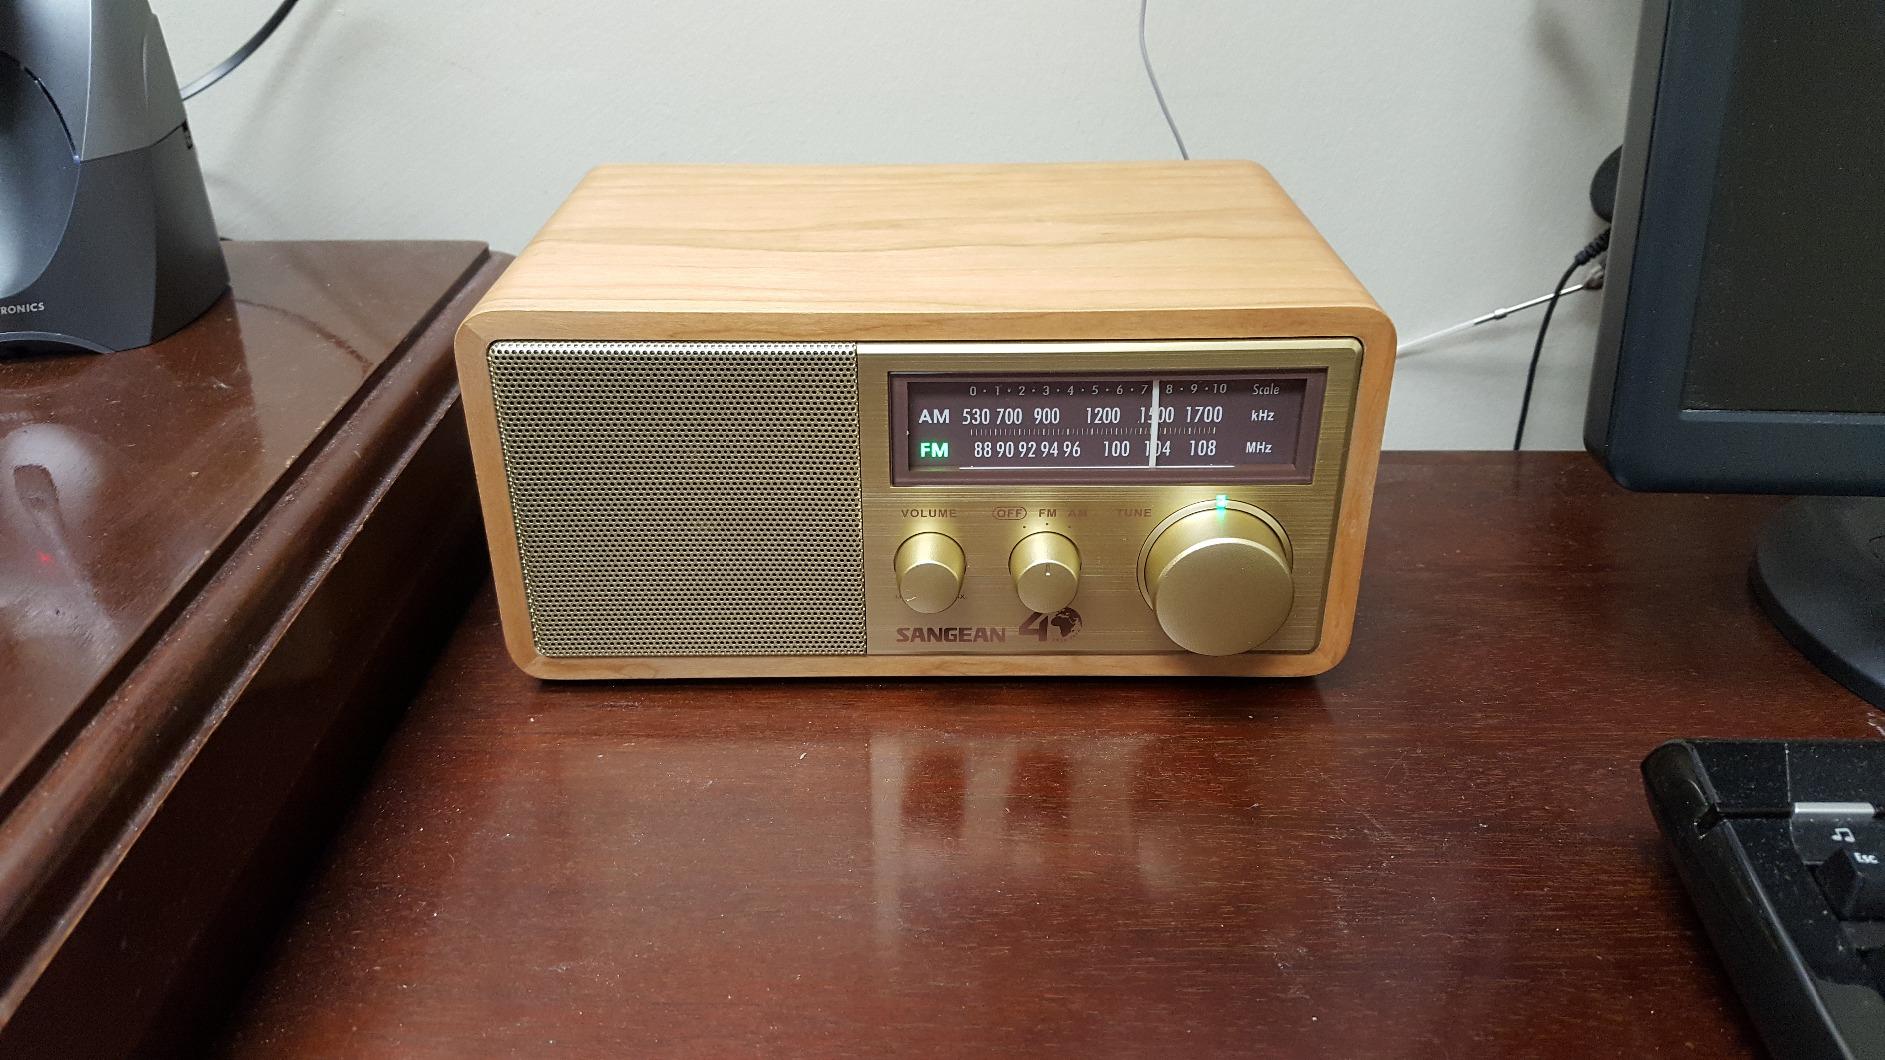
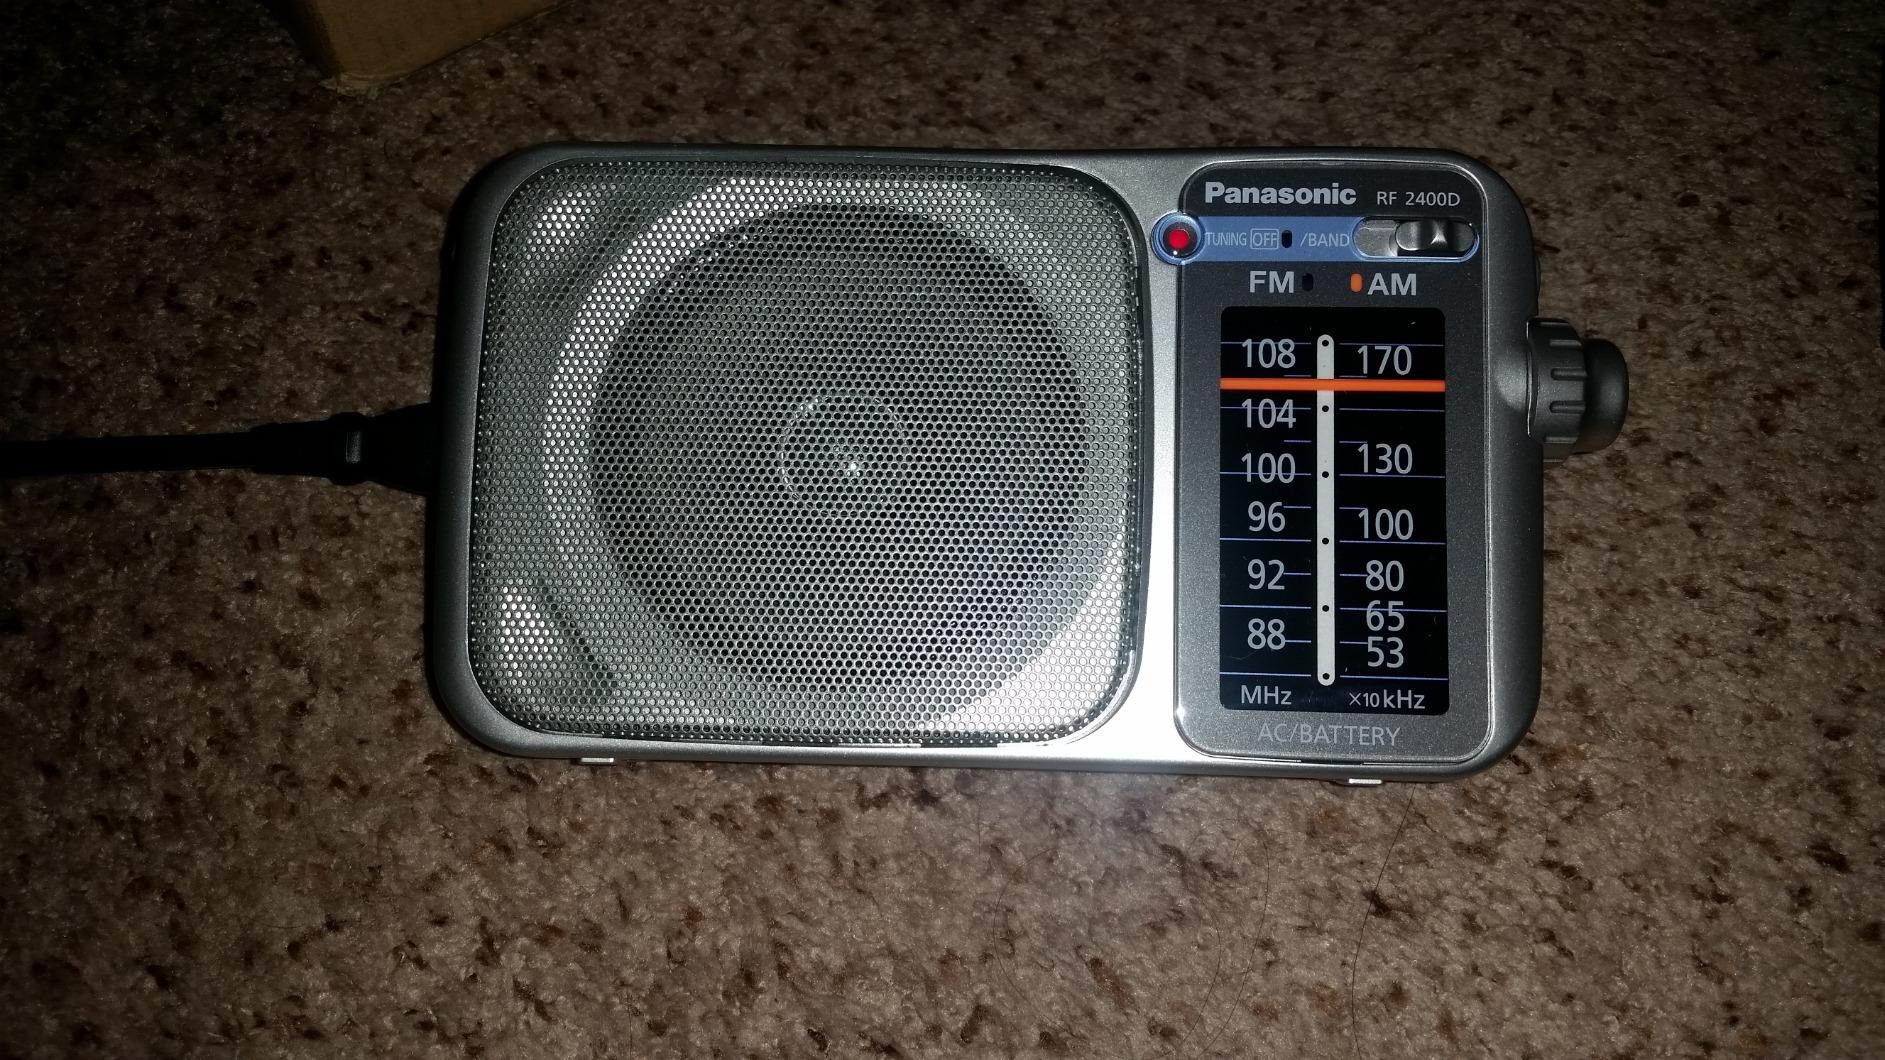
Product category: radio
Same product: no